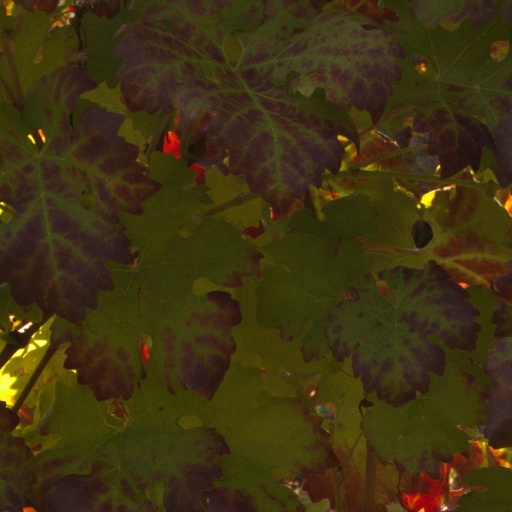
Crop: grape